Cottonopolis

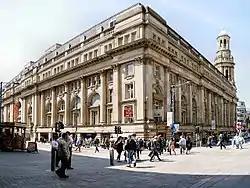
Manchester's Royal Exchange

Early cotton mills powered by water were built in Lancashire and its neighbouring counties. In 1781 Richard Arkwright opened the world's first steam-driven textile mill on Miller Street in Manchester. Although initially inefficient, the arrival of steam power signified the beginning of the mechanisation that was to enhance the burgeoning textile industries in Manchester into the world's first centre of mass production. As textile manufacture switched from the home to factories, Manchester and towns in south and east Lancashire became the largest and most productive cotton spinning centre in the world using in 1871, 32% of global cotton production. Ancoats, part of a planned expansion of Manchester, became the first industrial suburb centred on steam power. There were mills whose architectural innovations included fireproofing by use of iron and reinforced concrete.